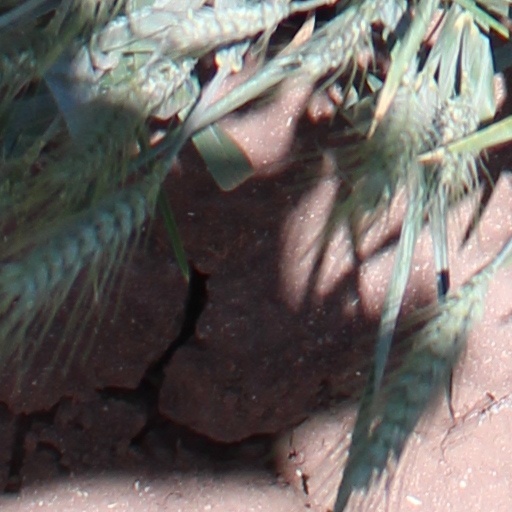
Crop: wheat